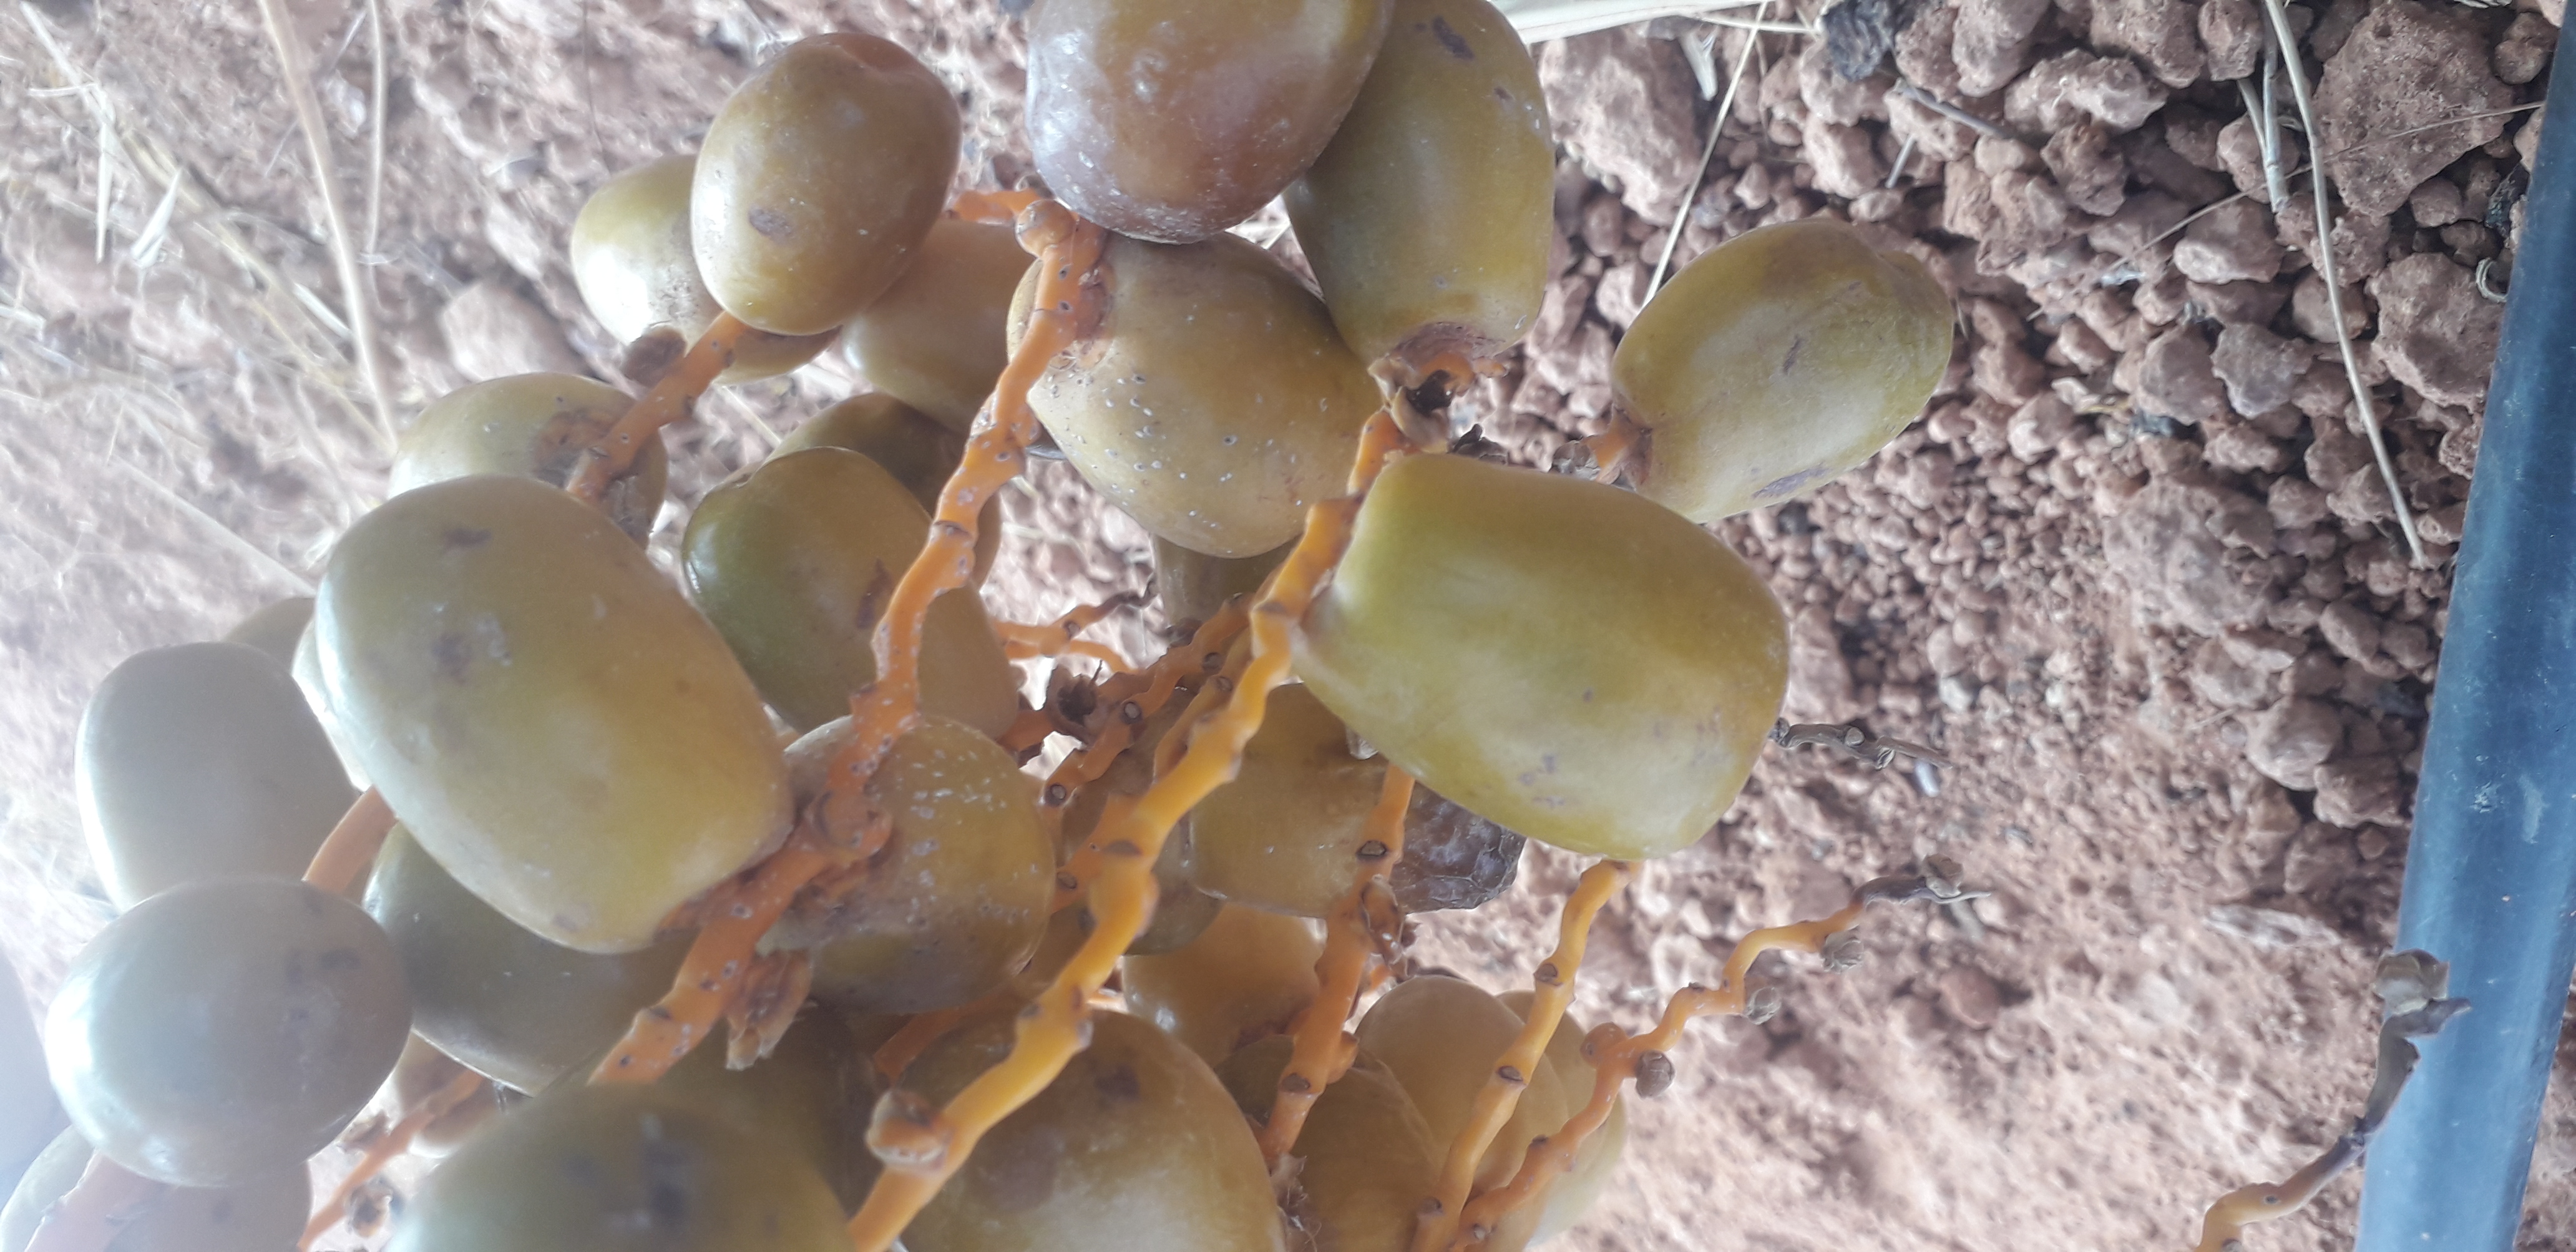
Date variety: Boufagous